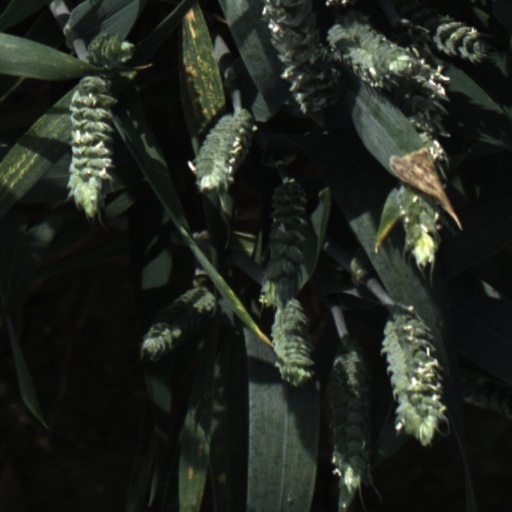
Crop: wheat